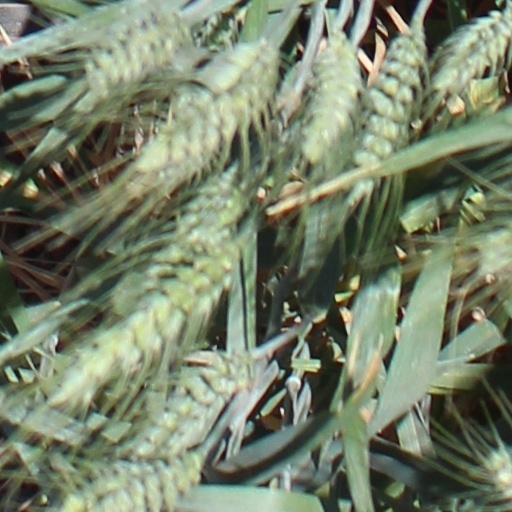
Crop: wheat